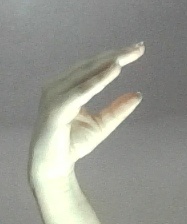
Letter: jeem